Ichthyovenator

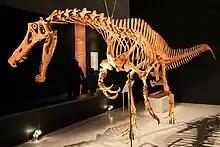
Reconstructed skeleton of the spinosaurine "Irritator", mounted at the National Museum of Nature and Science, Tokyo

In 2012, "Ichthyovenator" describers established the unique derived traits of the genus: its dorsal and sacral sinusoidal sail; the thirteenth dorsal neural spine being 410% the length of the centrum, and its distinct, finger-shaped process on its front upper corner; the broad, expanded tips of the third and fourth sacral spines; the first caudal vertebra's deep prezygapophyseal and centrodiapophyseal fossae and S-shaped transverse processes in top view; and the higher ratio of length between the ilium and the accompanying pubis than in any other known theropod. Allain and colleagues also identified some anatomical features that are unique among other known tetanuran theropods, including the rearmost dorsal ribs articulating with the sternal complex, the pubis's main body having obturator and pubic openings, and the ischium having a foramen on its upper end and a shaft that was flattened sideways. The shrinkage of the pubis and ischium relative to the pelvis has been observed in basal coelurosaurs and allosauroids, which the describers attributed to mosaic evolution: the evolution of certain anatomical traits at different times in separate species.